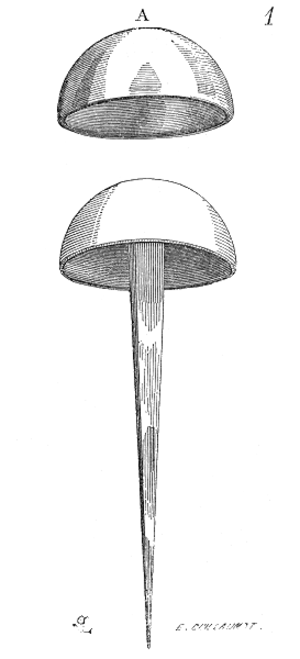
Un clou est une pièce, généralement métallique, de forme allongée servant à fixer deux objets l'un à l’autre. Il est composé d’une extrémité plate, parfois élargie, nommée tête et d'un corps, se terminant par une forme pointue.